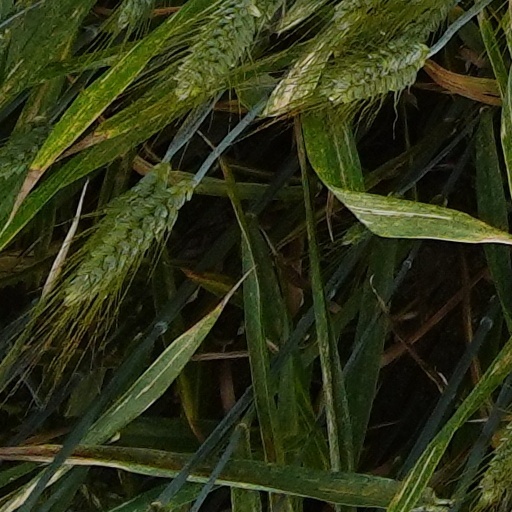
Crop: wheat